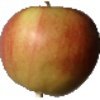
Label: Apple Red 2